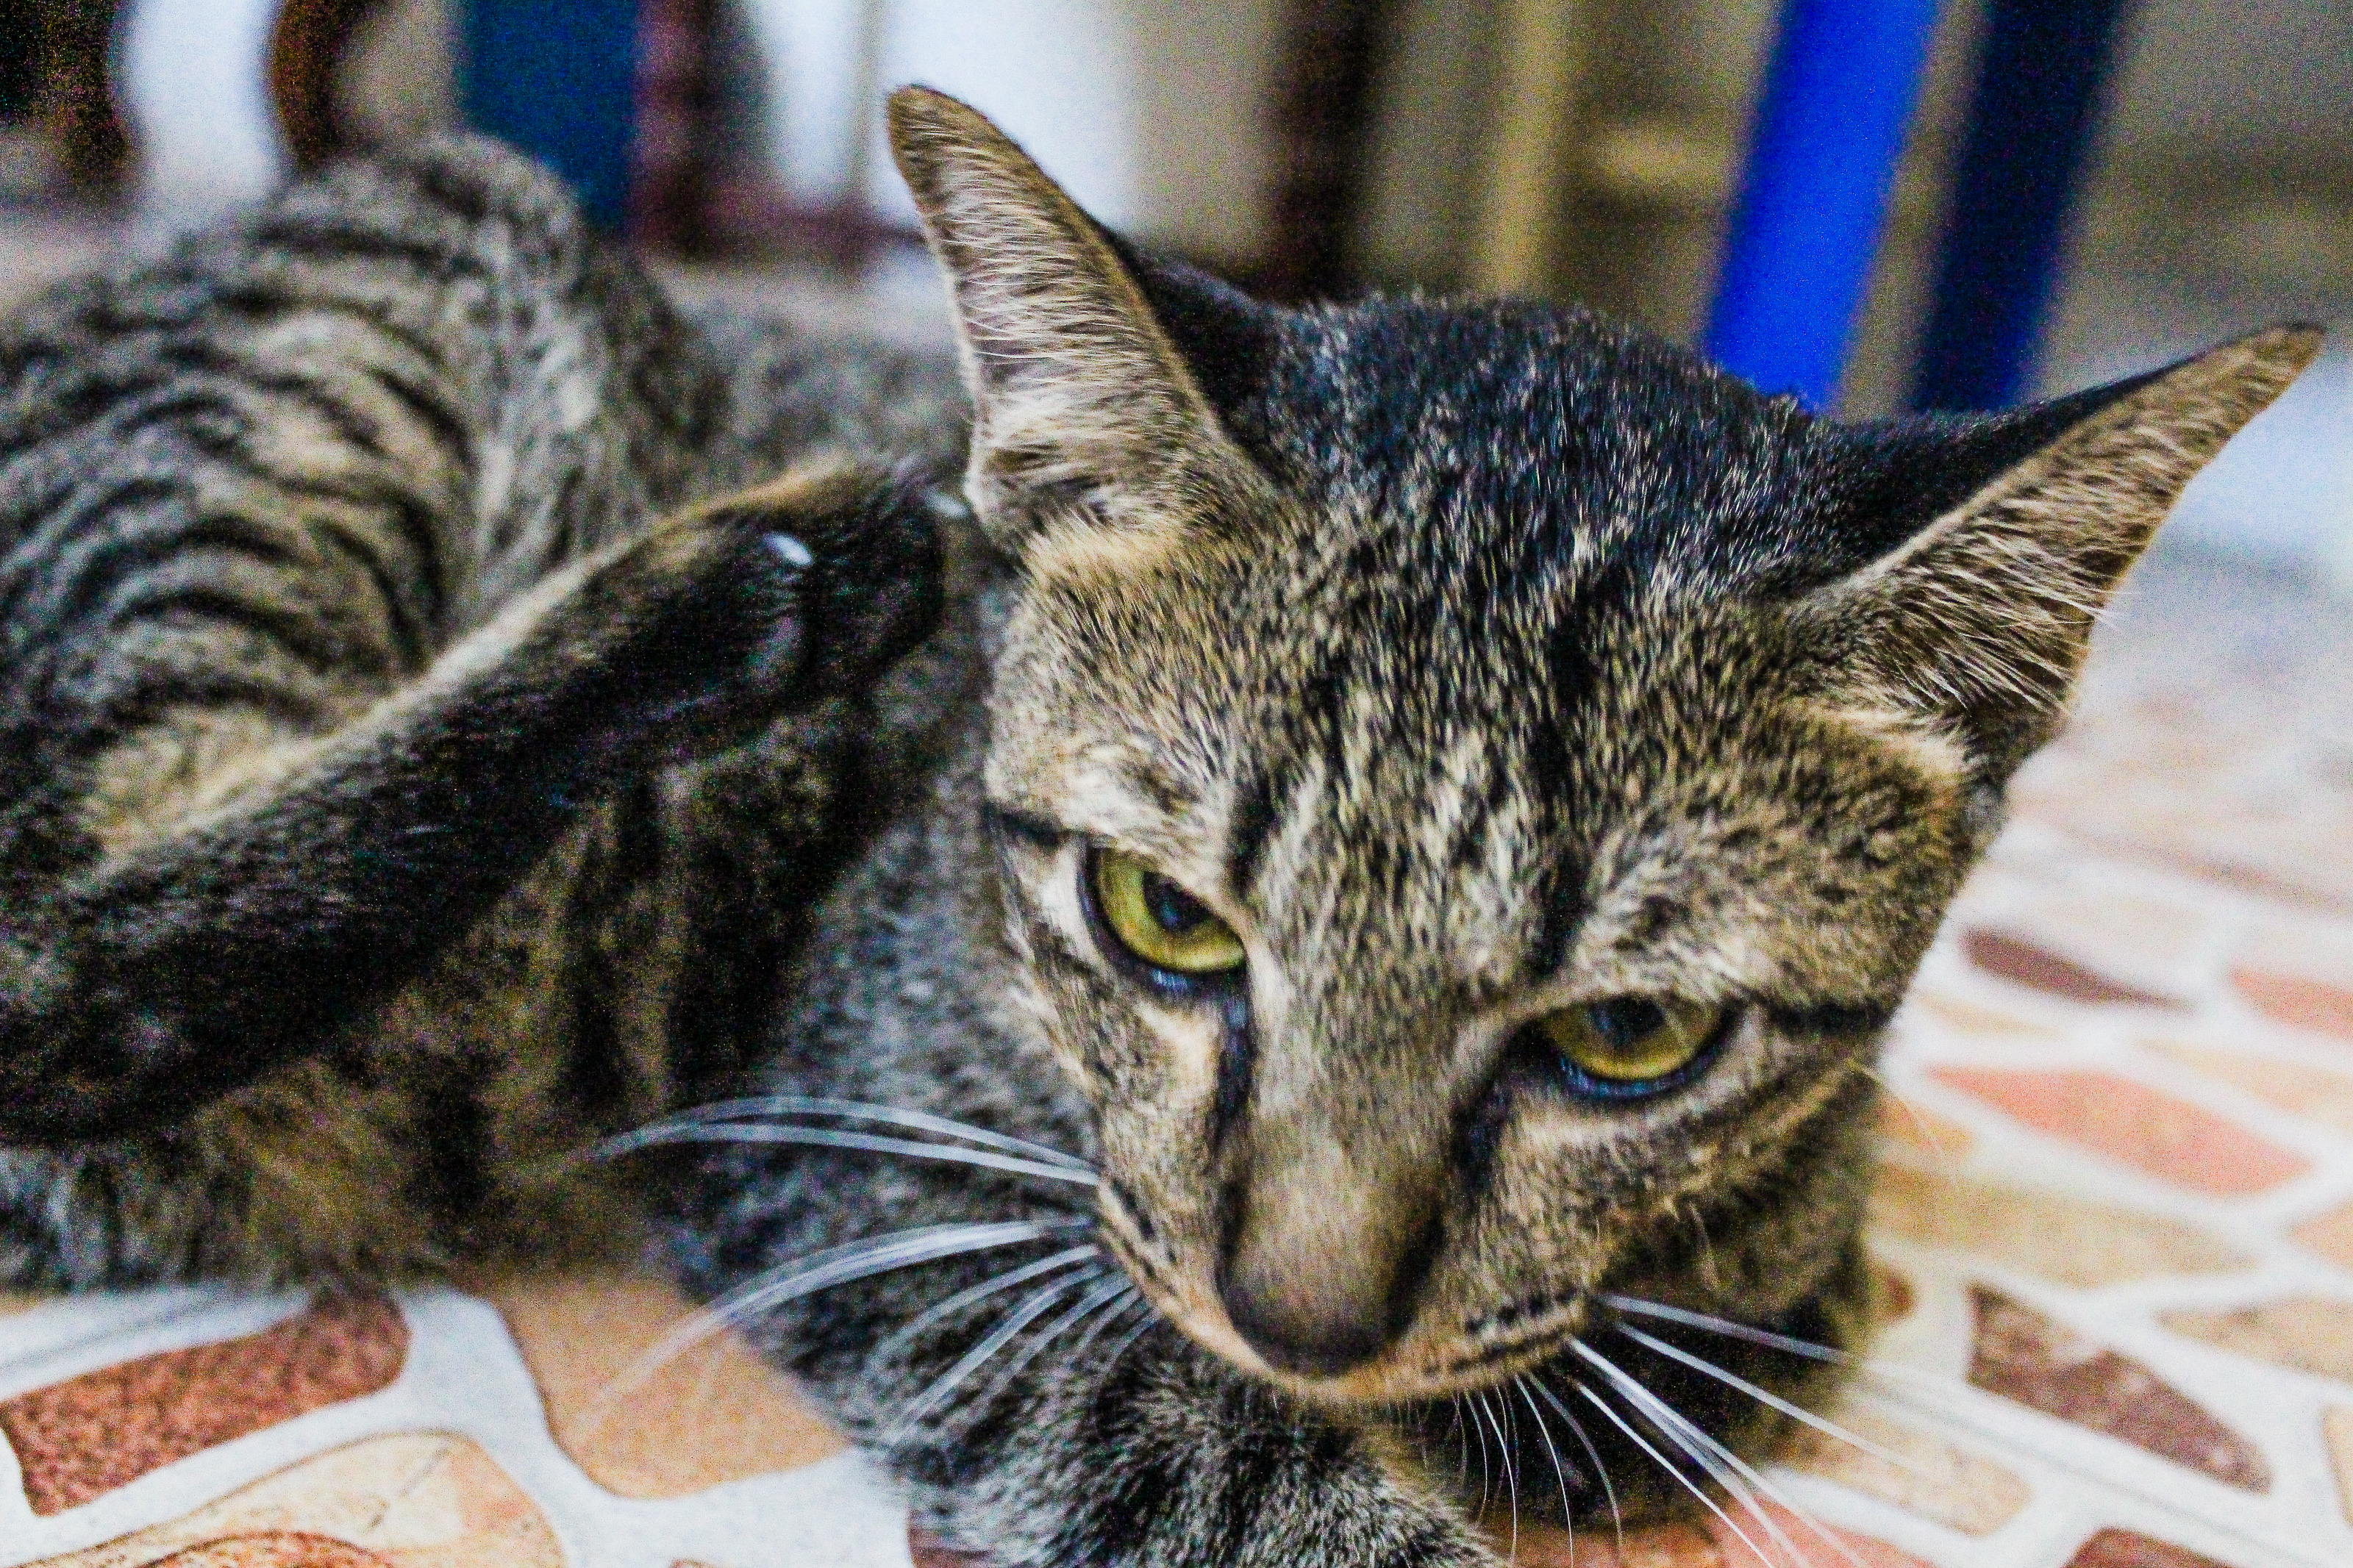
small, fur, young, isolated, attentive, cute, kitty, beautiful, gray, kitten, white, mammal, cat, lovable, playful, funny, furry, pet, striped, expression, feline, nature, purebred, one, paw, breed, grey, whiskers, closeup, background, carnivore, animal, shorthair, sweet, tabby, creature, adorable, little, vertebrate, small to medium sized cats, dragon li, felidae, tabby cat, european shorthair, domestic short haired cat, american shorthair, toyger, california spangled, asian, ocicat, bengal, wild cat, egyptian mau, american wirehair, snout, pixie bob, aegean cat, australian mist, american bobtail, wildlife